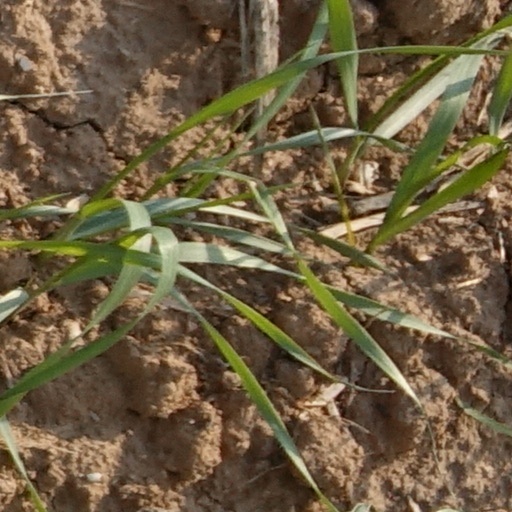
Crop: wheat